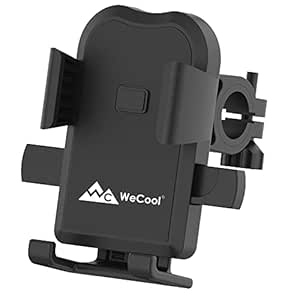
WeCool B1 Mobile Holder for Bikes or Bike Mobile Holder for Maps and GPS Navigation
Category: Electronics
Price: 689 (list price: 1999)
Rating: 4.3 (1,193 ratings)
About this product: Mobile Holder for Bike is an innovative solution for mounting your phone on the Handlebar. With just one click you can lock or Unlock the phone. One Button Technology. Unlike the other ways which takes long time to mount or which damages your phones|Mobile Holder for Cycle : You can Rotate your Phone 360 Degree and maximized your Flexibility and convenience of Viewing the Screen. Tilt the phone to the angle that is clear to your vision.|Mobile Stand for Bike is Stable and Safe : Soft Padded Anti Slip Silicon Gripper ensures your Phone is Fixed without Scratches and will not Fall down.The Mobile Holder is designed to reduce the Vibration and prevent Phone from scratching.|Mobile Stand is Easy to mount and you can do it Yourself. DIY. No need of any Tool to attach the Mobile holder to the HandleBar.|The Mobile mount for Bike is designed to provide Full Access to your Phone Screen. Adjust the foot Support to ensure that Power / Volume buttons are not interrupted while holding the phone.|Bike Mobile Stand that can hold the smartphones with screen size from 3.5 Inches to 6.5 Inches. Universal Mobile holder that fits all phones